Electricity sector in France

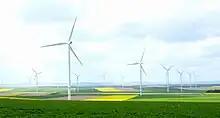
Wind farm in France.

Installed wind power in France was 17,391 MW at the end of 2020, representing 13% of the overall installed capacity of the country. The share of wind power was in average 8,78% of the electricity production during 2020 with a peak to 32,49% on 27 September 2020.The load factor is estimated at 25%.